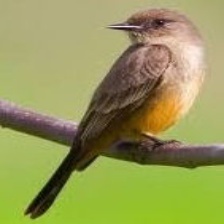
Species: CINNAMON FLYCATCHER
Scientific name: PYRRHOMYIAS CINNAMOMEUS